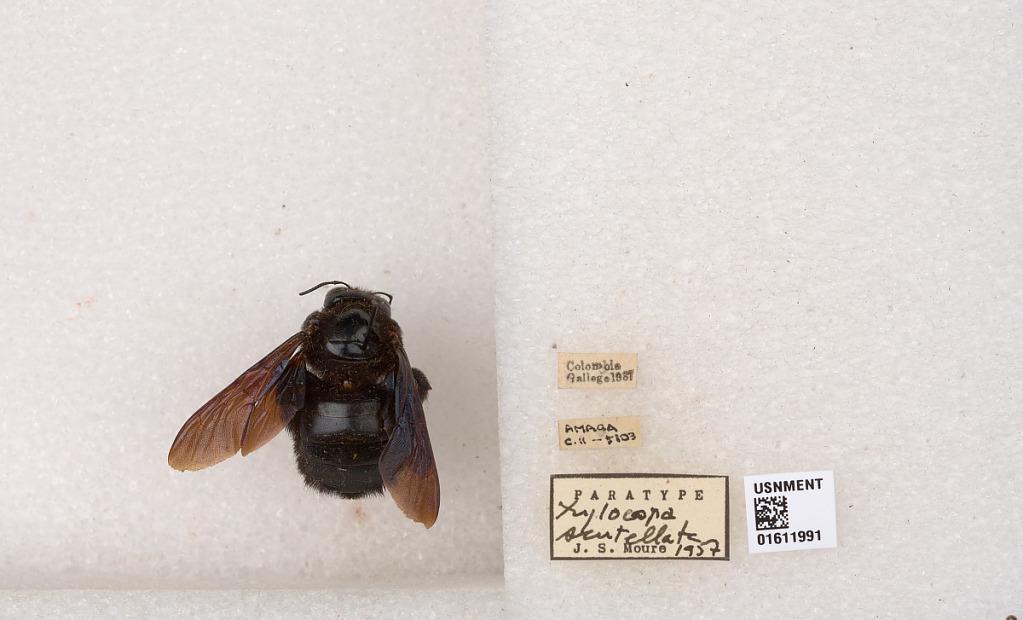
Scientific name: Xylocopa
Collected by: F. Barros
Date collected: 1937-1-1
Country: Colombia
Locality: Gallego
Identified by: Moure, J. S.